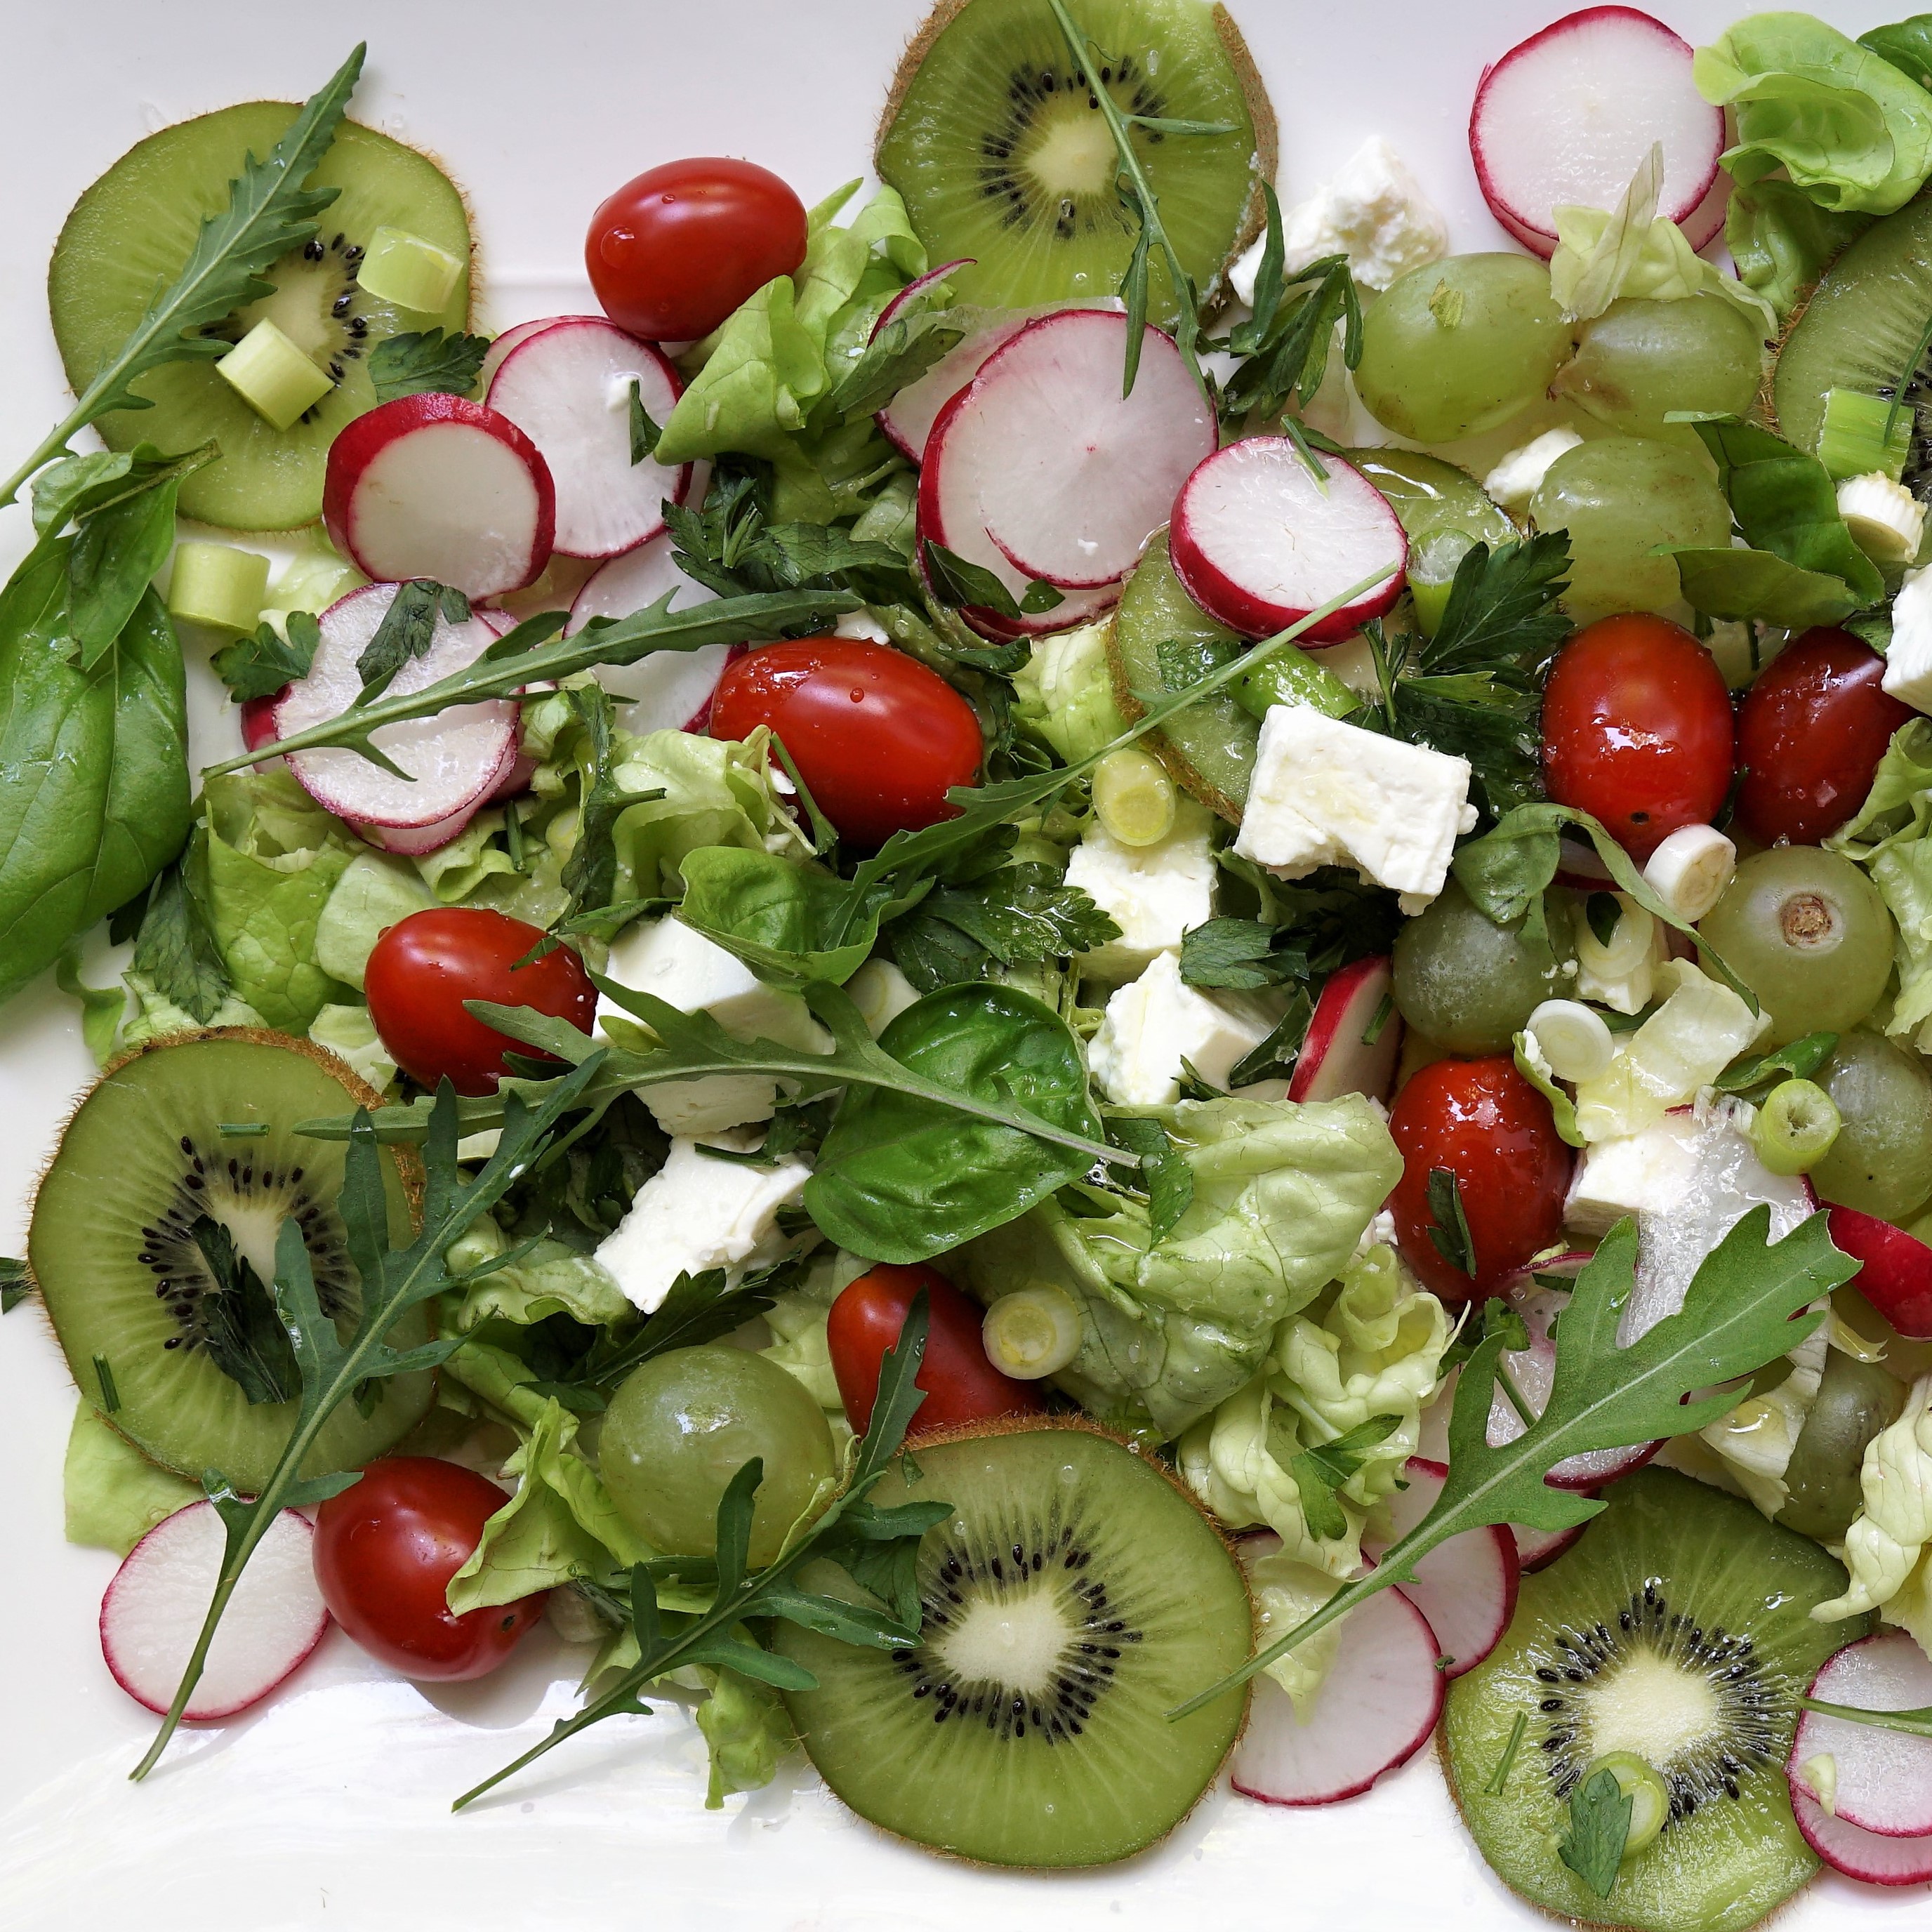
food, salad, vegetable, dish, vegetarian food, greek salad, leaf vegetable, fruit, israeli salad, feta, spinach salad, garnish, fattoush, superfood, recipe